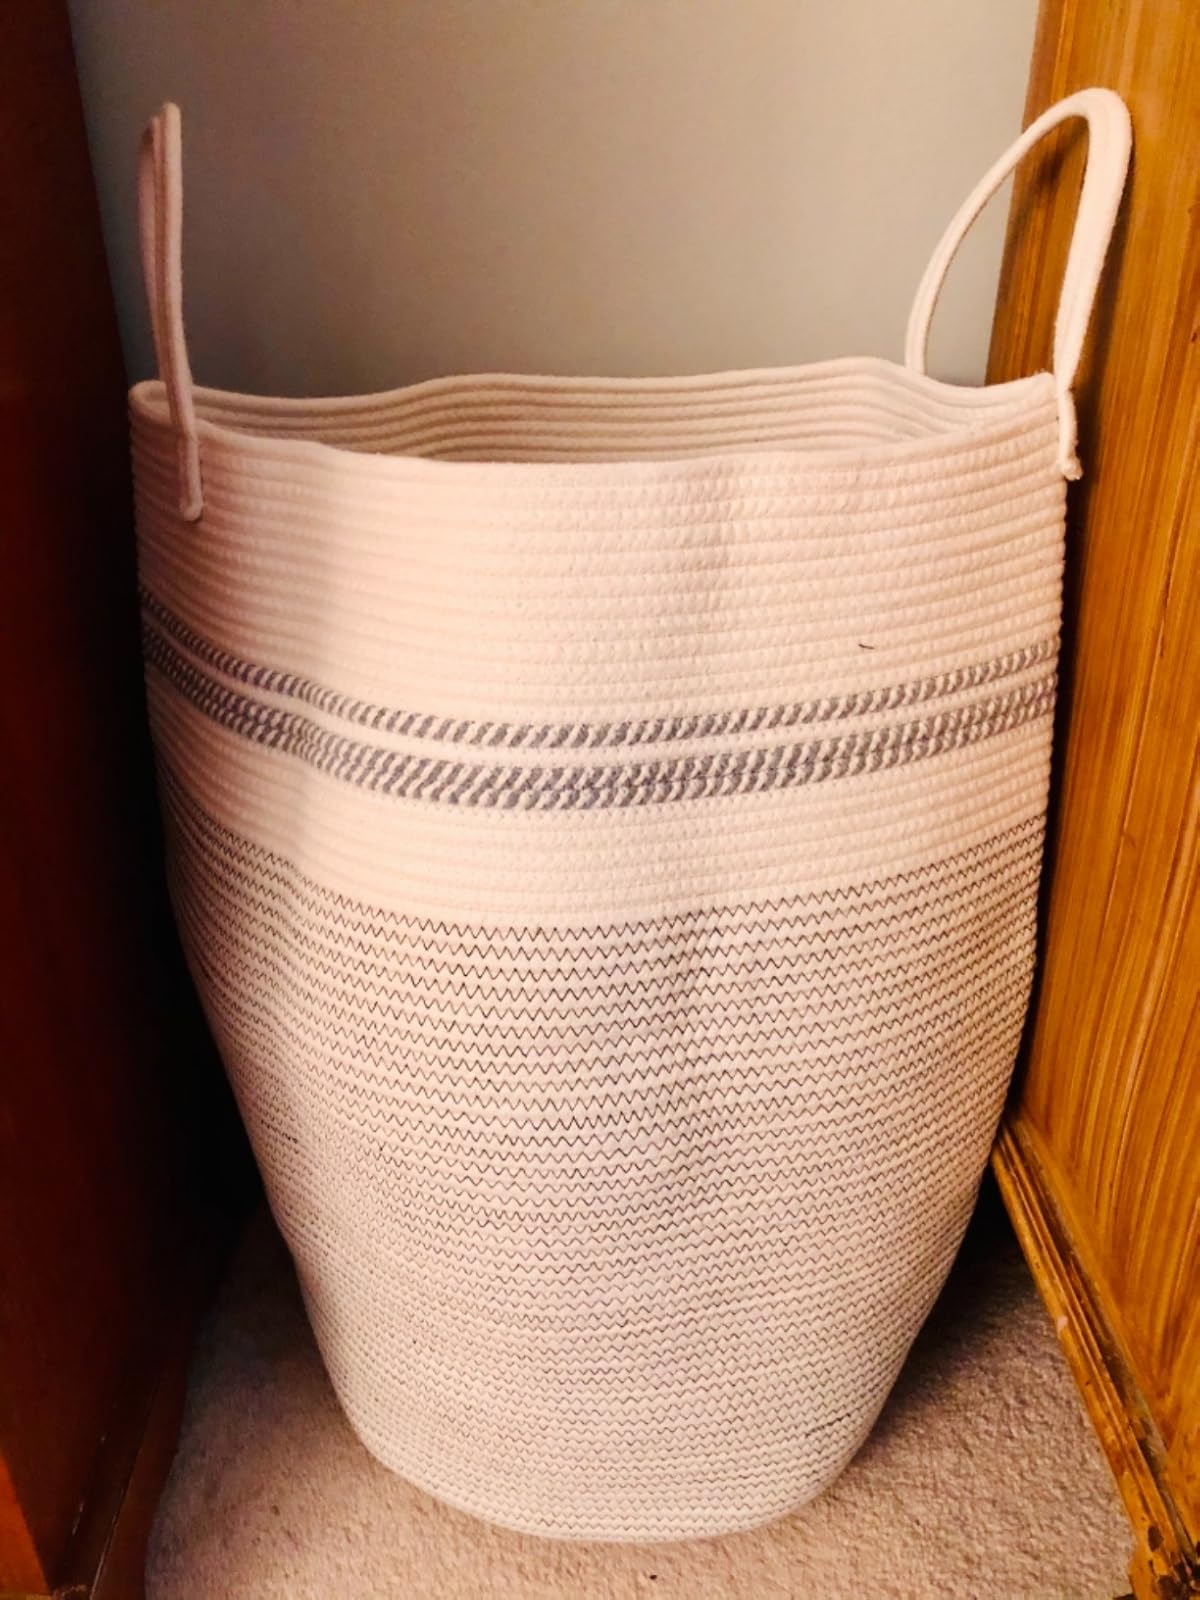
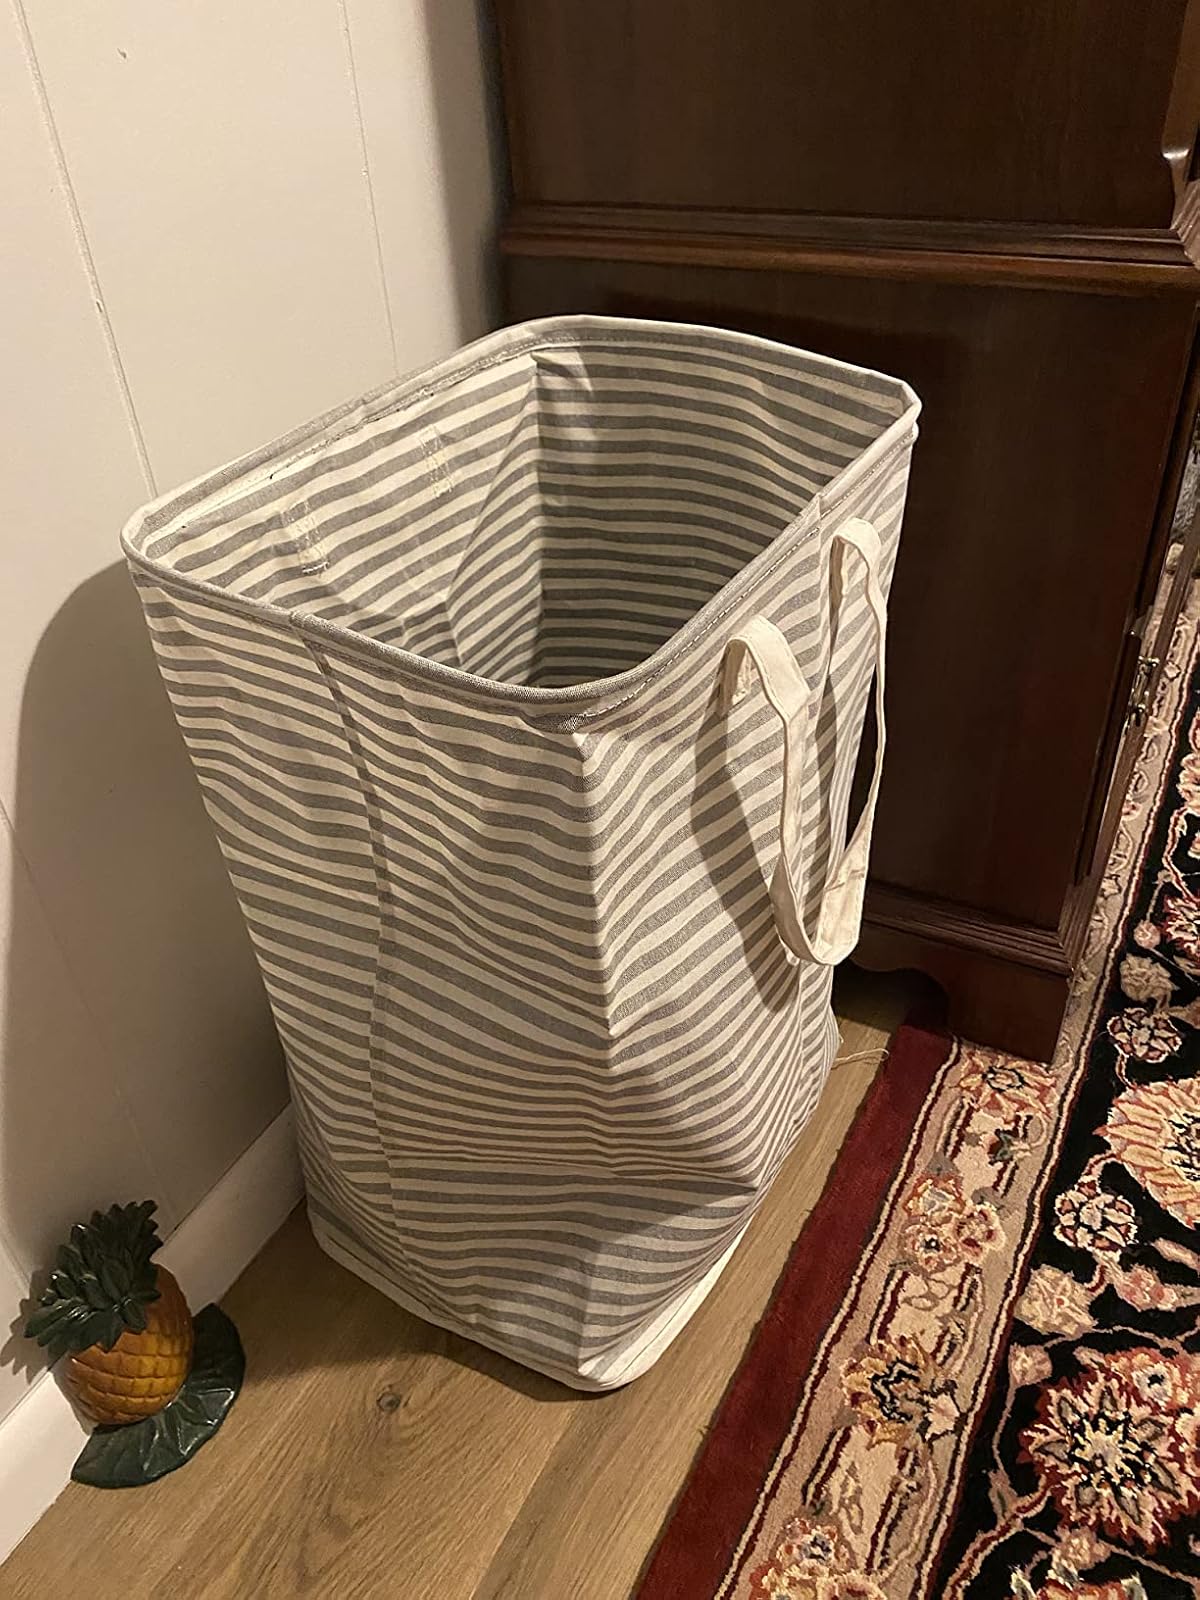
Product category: items_hamper
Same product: no